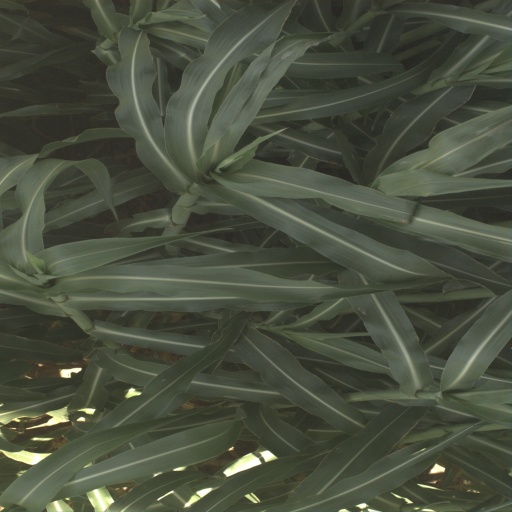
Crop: sorghum